Glais

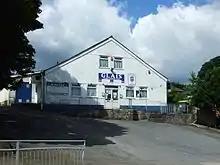
Glais RFC Clubhouse

The B4291 (Birchgrove Road) passes through the centre of the village, providing a route between Clydach and Skewen. Birchgrove Road crosses over the River Tawe via Glais Bridge, before intersecting the A4067 bypass at a roundabout - the bypass connects west to Ynysforgan Roundabout and Junction 45 of the M4, as well as connecting north east to Sennybridge. Ynysymond Road runs from Glais to Alltwen.